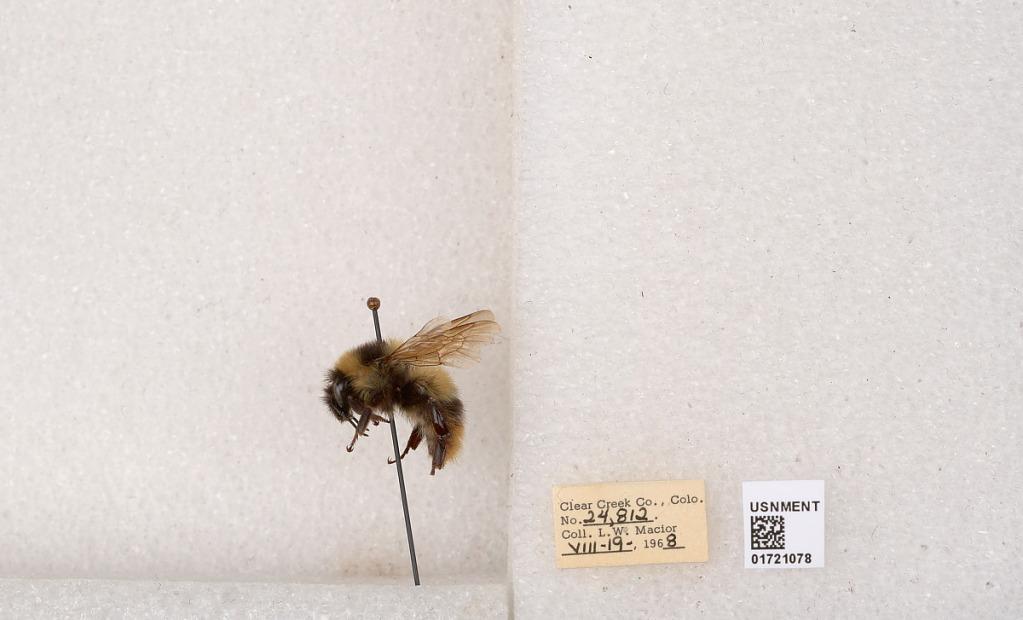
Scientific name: Bombus kirbyellus
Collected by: L. Macior
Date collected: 1968-8-19
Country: United States
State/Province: Colorado
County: Clear Creek
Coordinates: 39.6891, -105.644